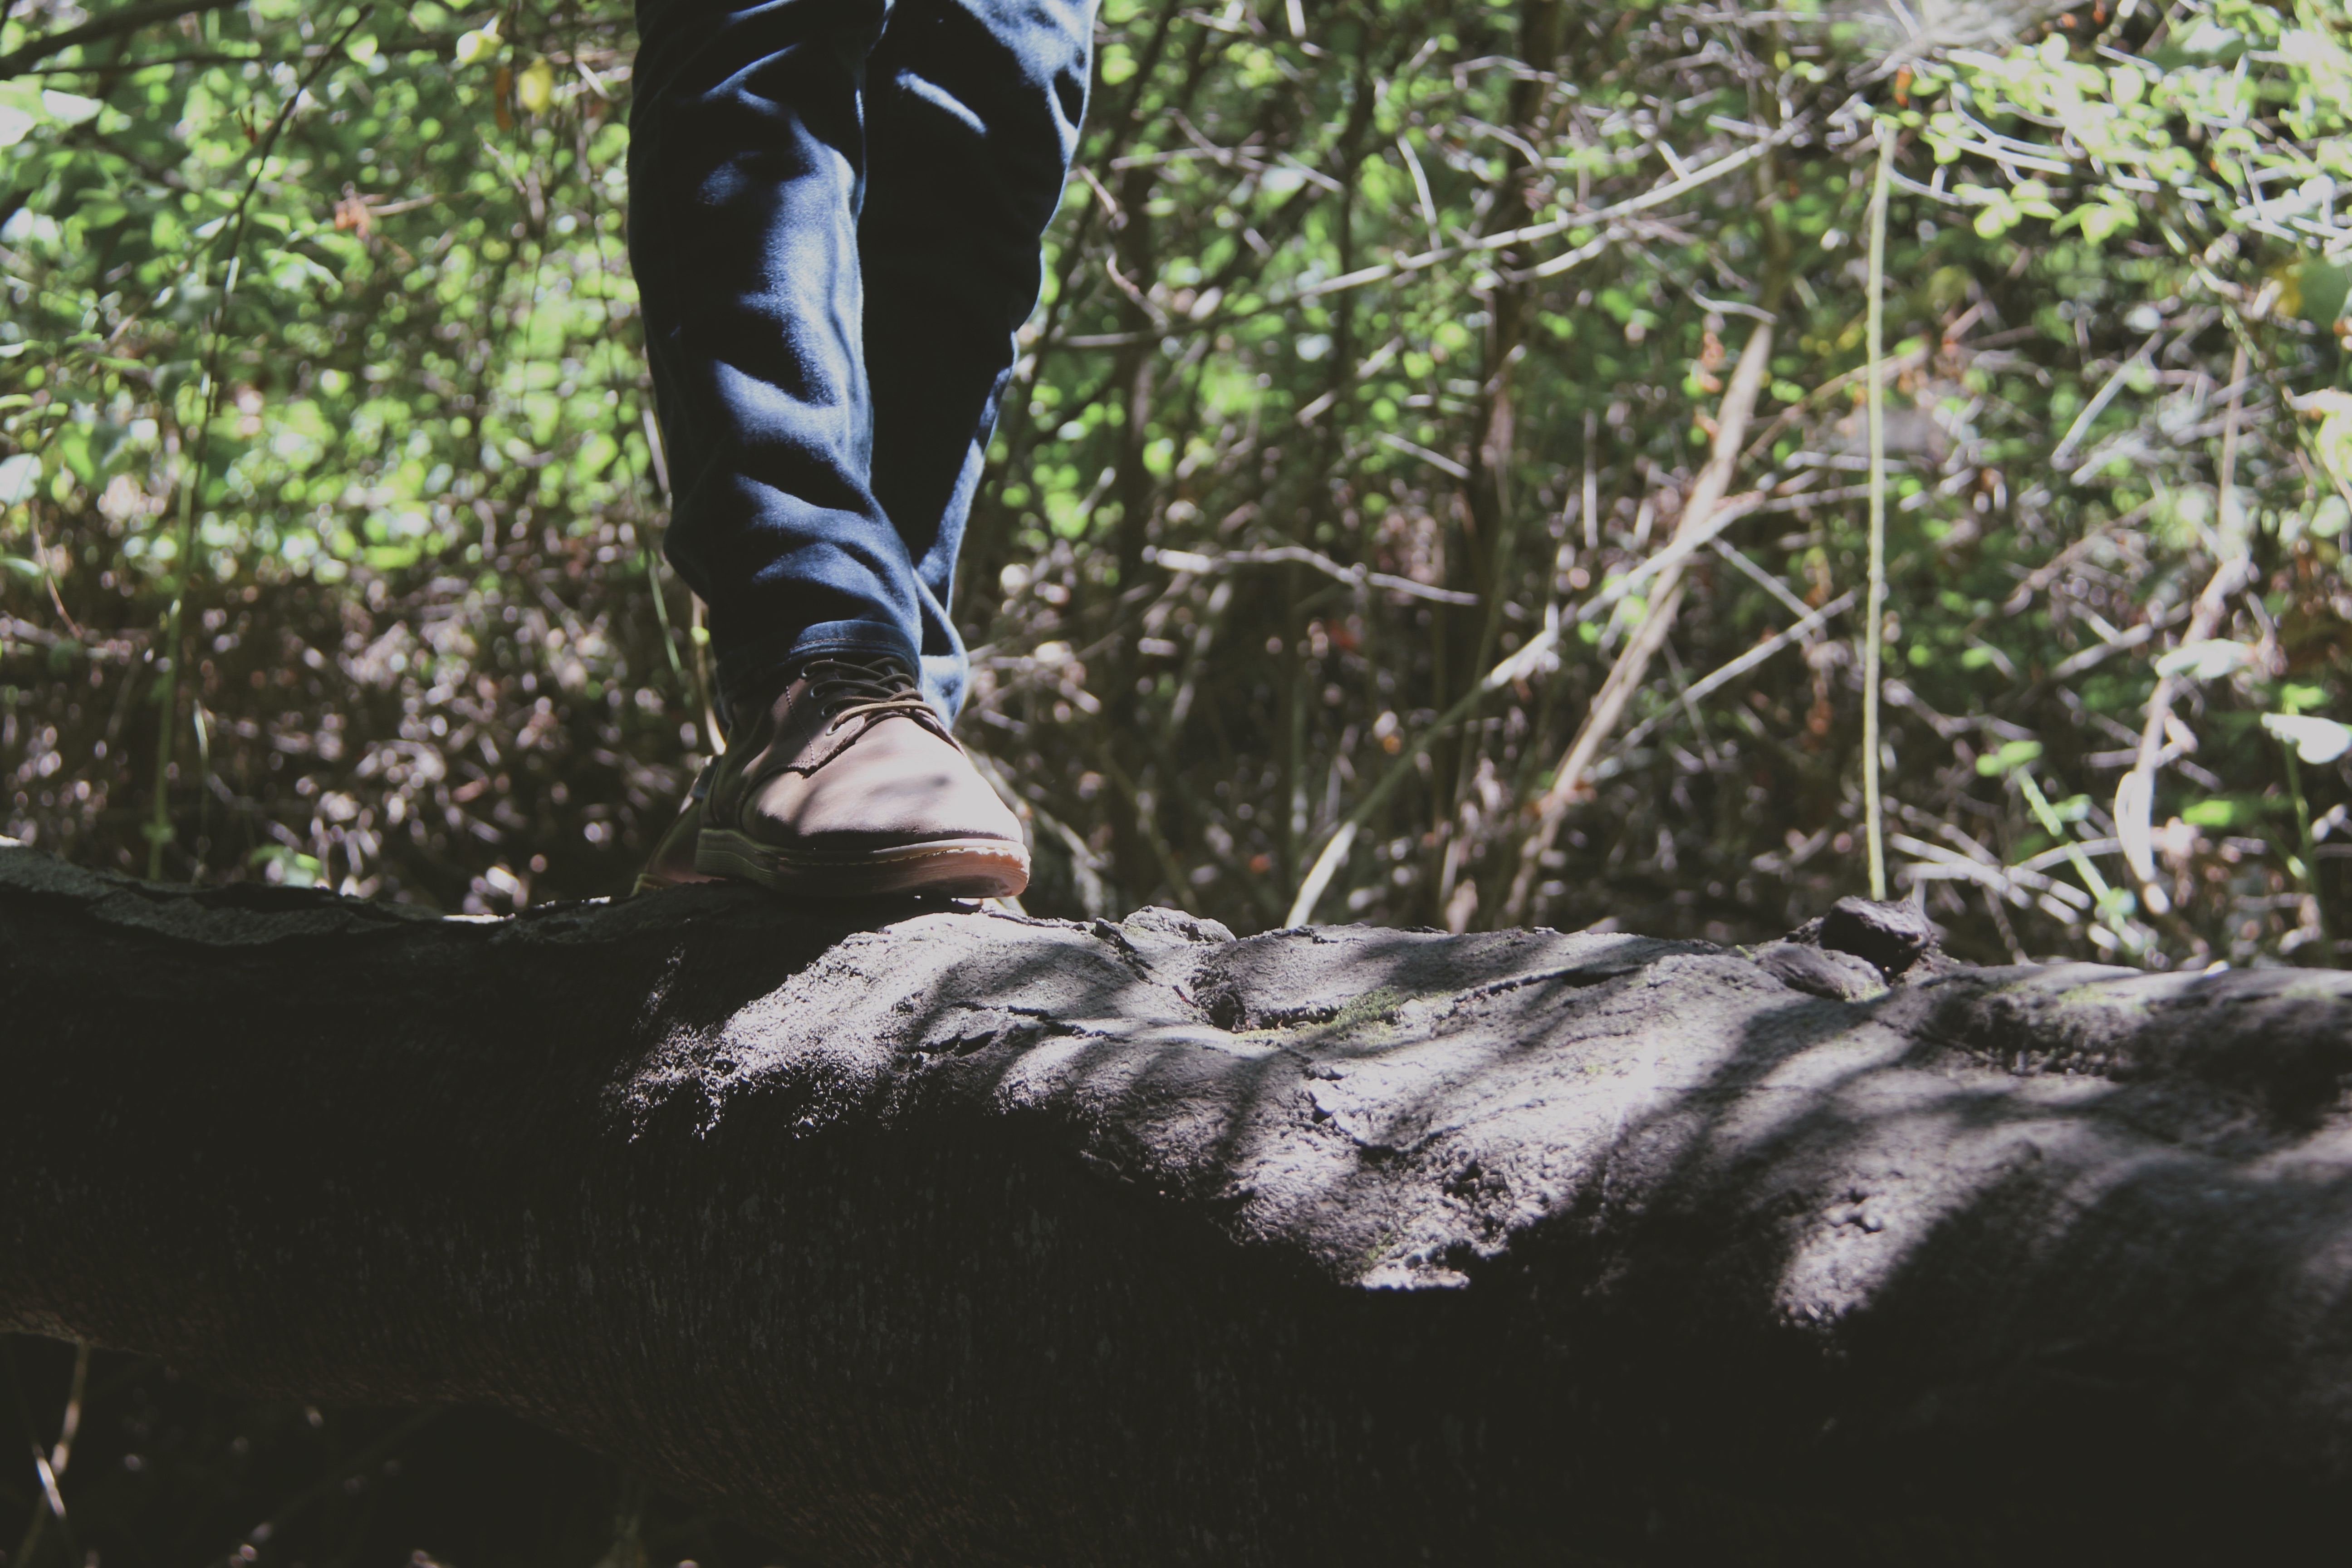
tree, water, forest, grass, plant, girl, leaf, soil